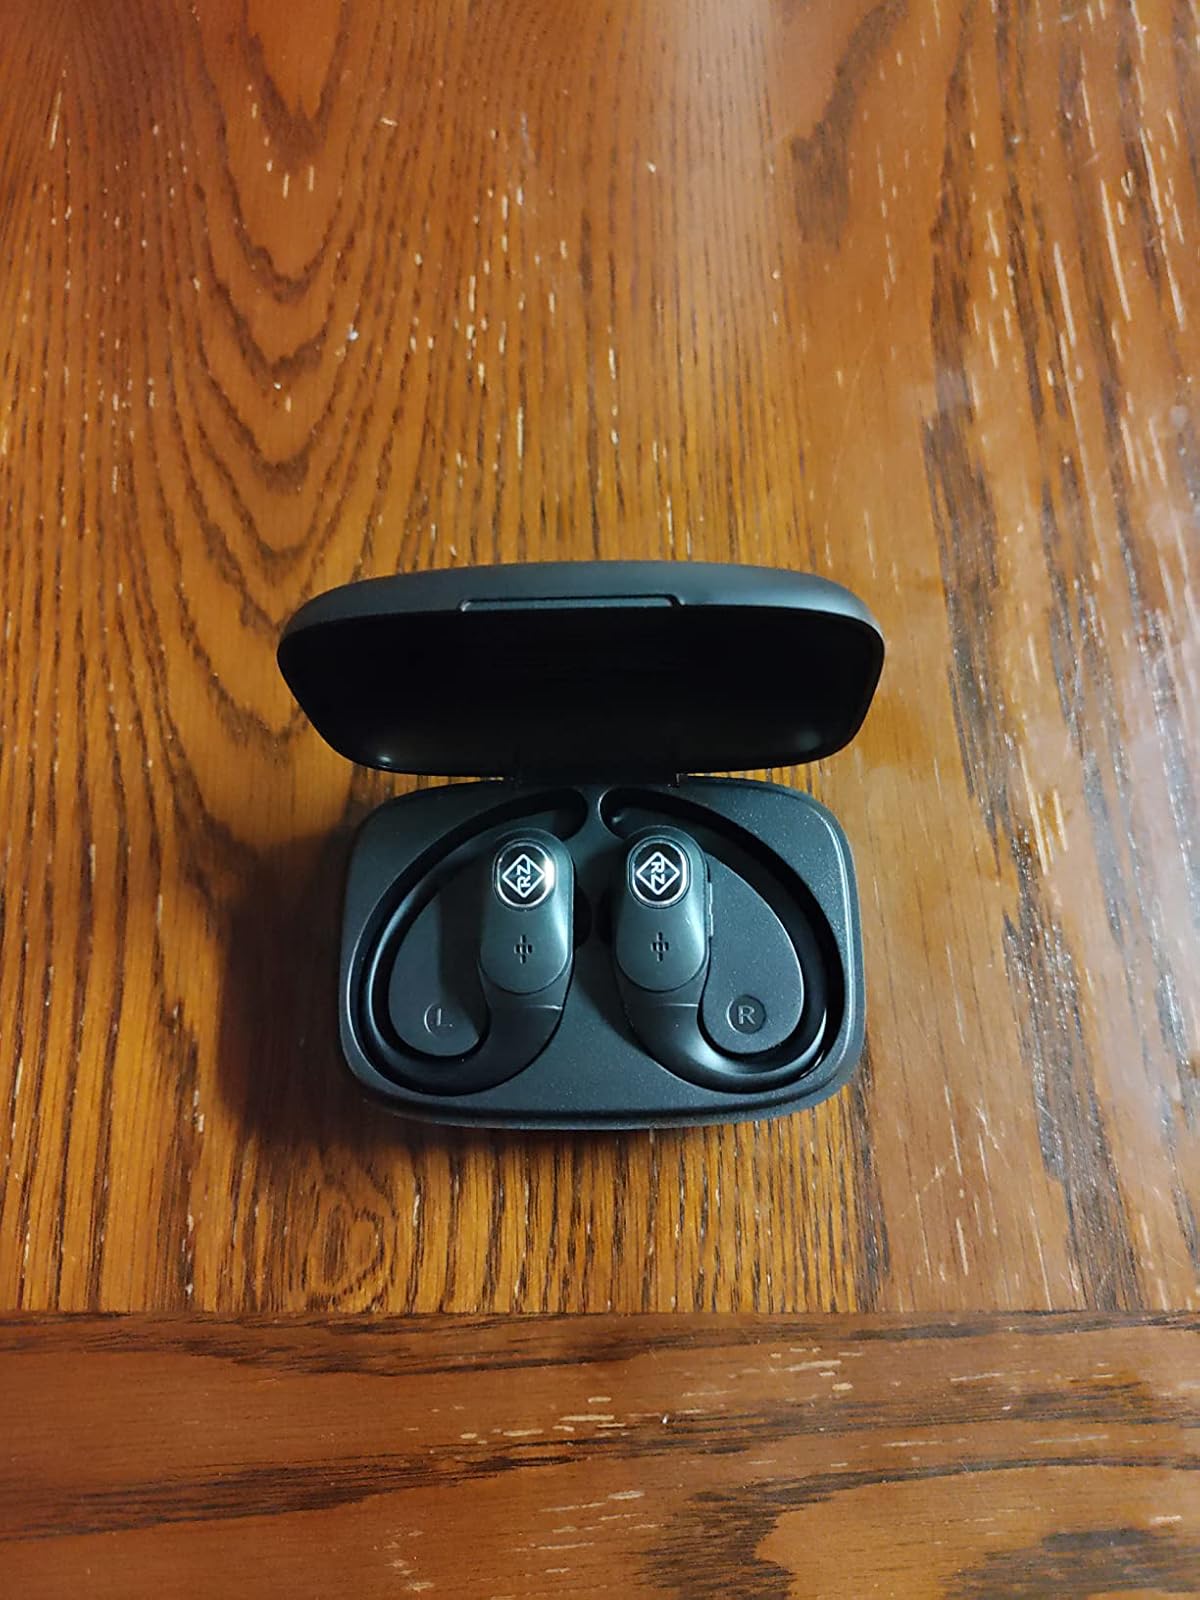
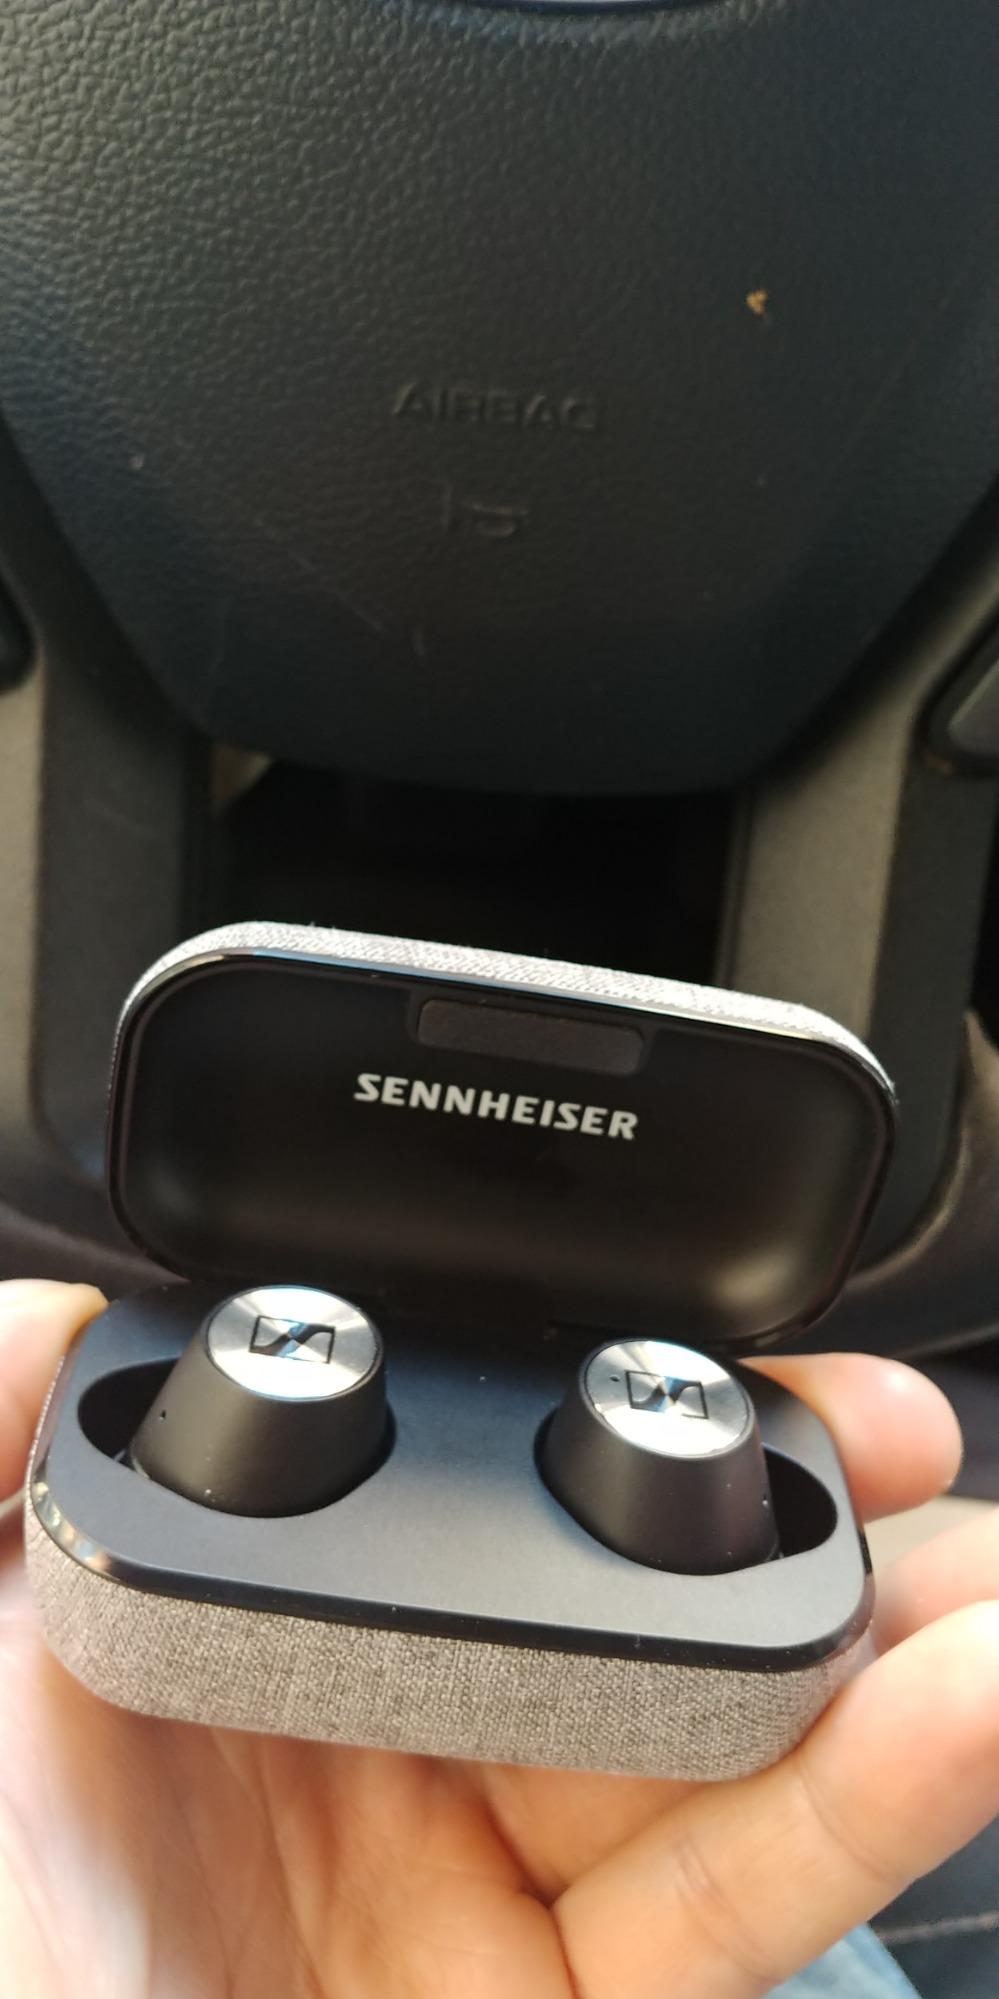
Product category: earbuds
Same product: no